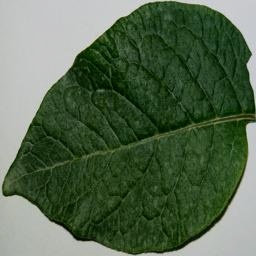
Etiqueta: Sana